Elvetham Heath

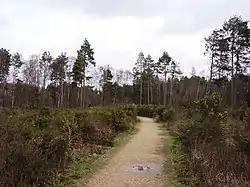
Elvetham Heath Nature Reserve which is a Local Nature Reserve and a heathland restoration project.

Elvetham Heath is a residential area and civil parish, containing 1,894 homes on a site, just outside the north western boundary of the town of Fleet in the English county of Hampshire. Construction of Elvetham Heath began in the summer of 1999 and ended in June 2008. The population of the civil parish at the 2021 Census was 5,269.